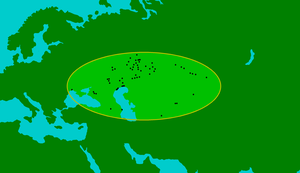
L'Elasmotherium, aussi surnommé « licorne géante », est un genre éteint de rhinocérotidés qui a vécu en Asie et en Europe de la fin du Pliocène jusque vers la fin du Pléistocène, c'est-à-dire il y a environ entre −2,6 millions d'années et −26 000 ans.
La liste des espèces d'animaux disparus d'Europe comptabilise les animaux éteints, réintroduits et disparus localement d'Europe du Pliocène à l'Holocène.